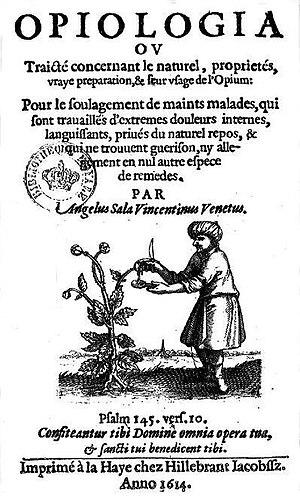
Traité sur l'opium, décrivant les recettes et propriétés médicinale du Laudanum, publié en 1614 à La Haye
Le laudanum est une teinture alcoolique d'opium très addictive. La préparation à base d'alcaloïdes issue du pavot somnifère est surtout prescrite dans le traitement symptomatique des diarrhées aiguës et chroniques, résistantes à tout autre traitement médicamenteux. Cette teinture d'opium, quelquefois adoucie par du sucre, est aussi appelée vin d'opium.